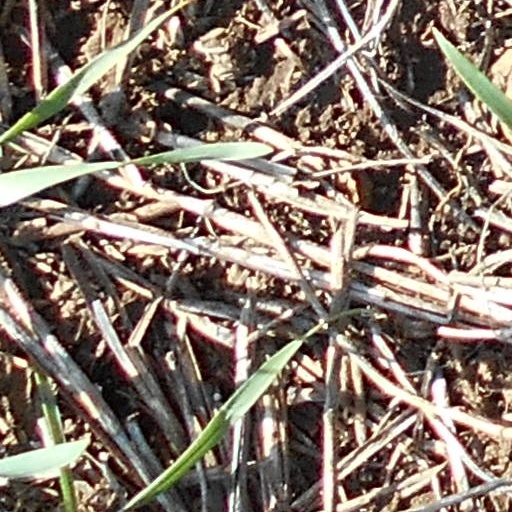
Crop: wheat